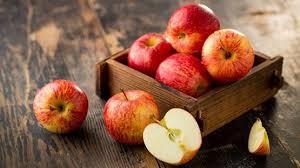
Label: apples